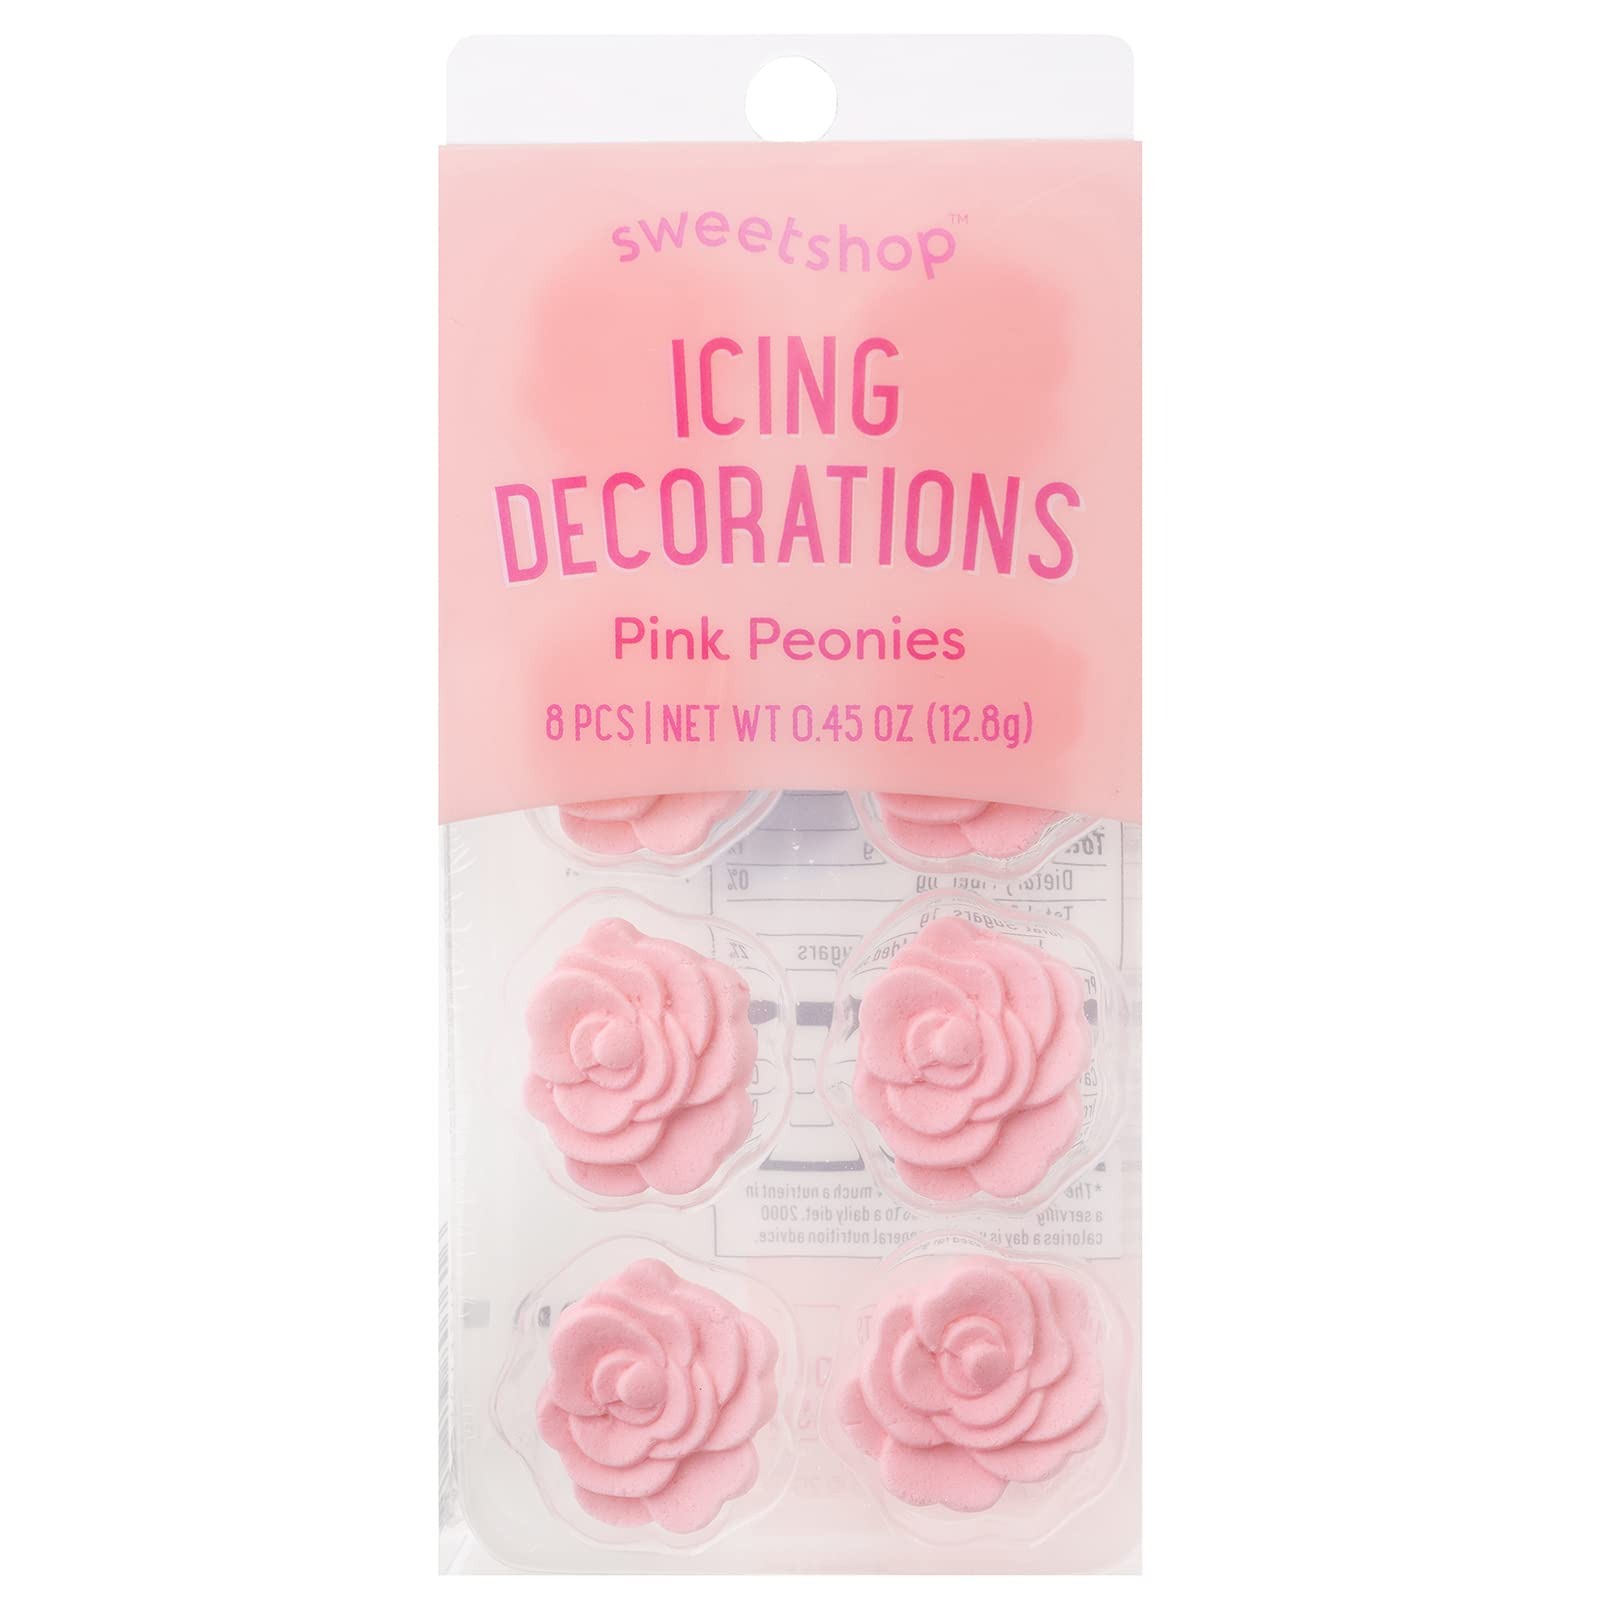
Item Name: Sweetshop Icing Decoration Kit (Pink Peony)
Bullet Point 1: INCLUDES: 8 pink peony edible icing decorations
Bullet Point 2: DECORATE: Use edible embellishments to decorate cakes, cupcakes, and more!
Bullet Point 3: PAIR: Pair with other SweetShop treats for delicious desserts every time
Value: 8.0
Unit: Count

Price: 12.76